John Sutter

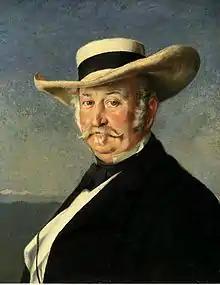
Portrait of John Sutter by Frank Buchser, painted in 1866.

At the time of Sutter's arrival, Alta California was a province of Mexico and had a population of Native Americans estimated at 100,000–700,000. Sutter had to go to the capital at Monterey to obtain permission from the governor, Juan Bautista Alvarado, to settle in the territory. Alvarado saw Sutter's plan of establishing a colony in Central Valley as useful in "buttressing the frontier which he was trying to maintain against Indians, Russians, Americans and British." Sutter persuaded Governor Alvarado to grant him 48,400 acres of land for the sake of curtailing American encroachment on the Mexican territory of California. This stretch of land was called New Helvetia and Sutter was given the right to "represent in the Establishment of New Helvetia all the laws of the country, to function as political authority and dispenser of justice, in order to prevent the robberies committed by adventurers from the United States, to stop the invasion of savage Indians, and the hunting and trading by companies from the Columbia (river)."